Nakayama Zenye

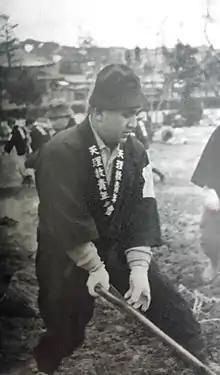
Image from "The Short History of Tenrikyo" by Tenrikyo Church Headquarters

Nakayama Zenye (中山 善衞, July 7, 1932 – June 24, 2014) was the third Shinbashira of Tenrikyo. He was the first son of Nakayama Shōzen, the second Shinbashira, and the great-great-grandson of Nakayama Miki, the foundress of Tenrikyo. He held the office from November 14, 1967 until April 26, 1998.